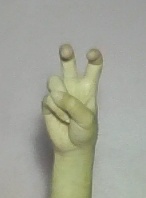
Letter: toot